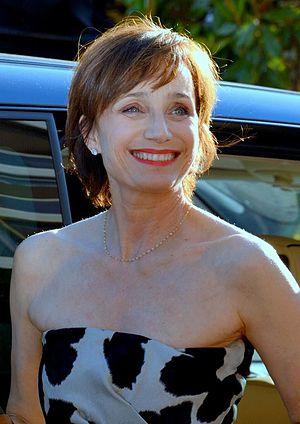
Kristin Scott Thomas [kʁistin skɔt tɔmɑ], née le 24 mai 1960 à Redruth, est une actrice britannique naturalisée française.